2018 Italian general election

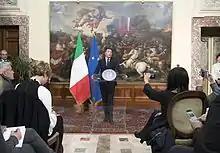
Matteo Renzi announcing his resignation after the 2016 constitutional referendum result

In the 2016 Italian constitutional referendum, a constitutional reform proposed by Renzi's government and duly approved by Parliament was rejected 59% to 41%. Under the reform, the Senate would have been composed of 100 members, of which 95 are regional representatives and five are presidential appointees. Following defeat in December 2016, Renzi stepped down as Prime Minister and was replaced by Minister of Foreign Affairs Paolo Gentiloni, another PD member and deputy.